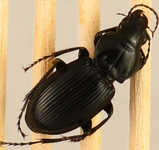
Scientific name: Cyclotrachelus torvus
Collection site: Northern Great Plains Research Laboratory NEON (NOGP), plot NOGP_012